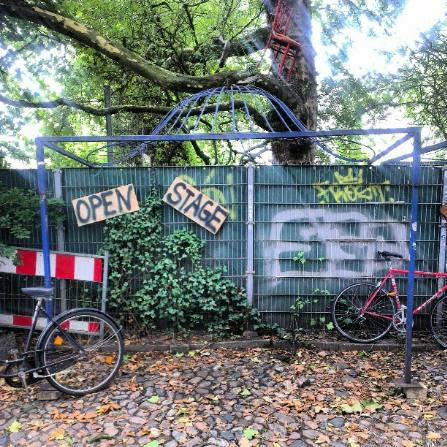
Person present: No